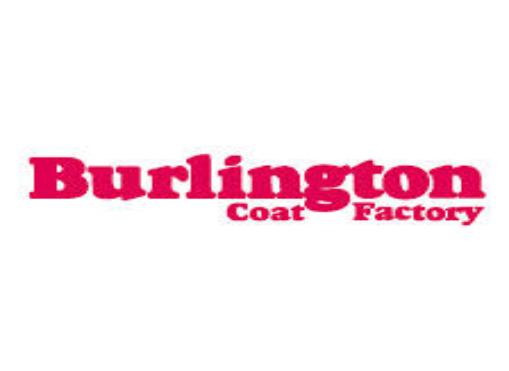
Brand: Burlington Coat Factory
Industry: Clothes